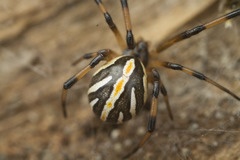
Species: Lactrodectus_hesperus